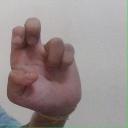
अक्षर: अ